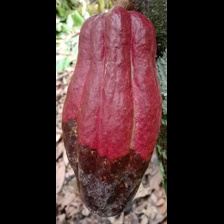
Label: phytophthora